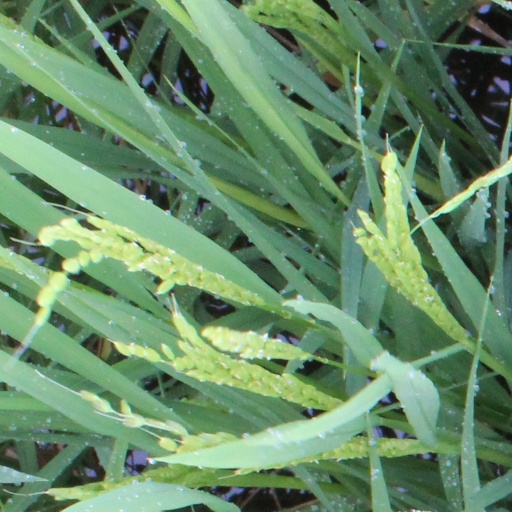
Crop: rice